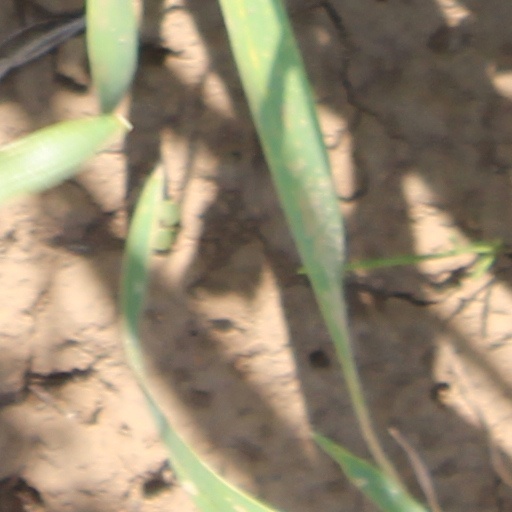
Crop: wheat